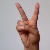
The image shows a hand gesture representing the letter 'V' in Indian Sign Language.